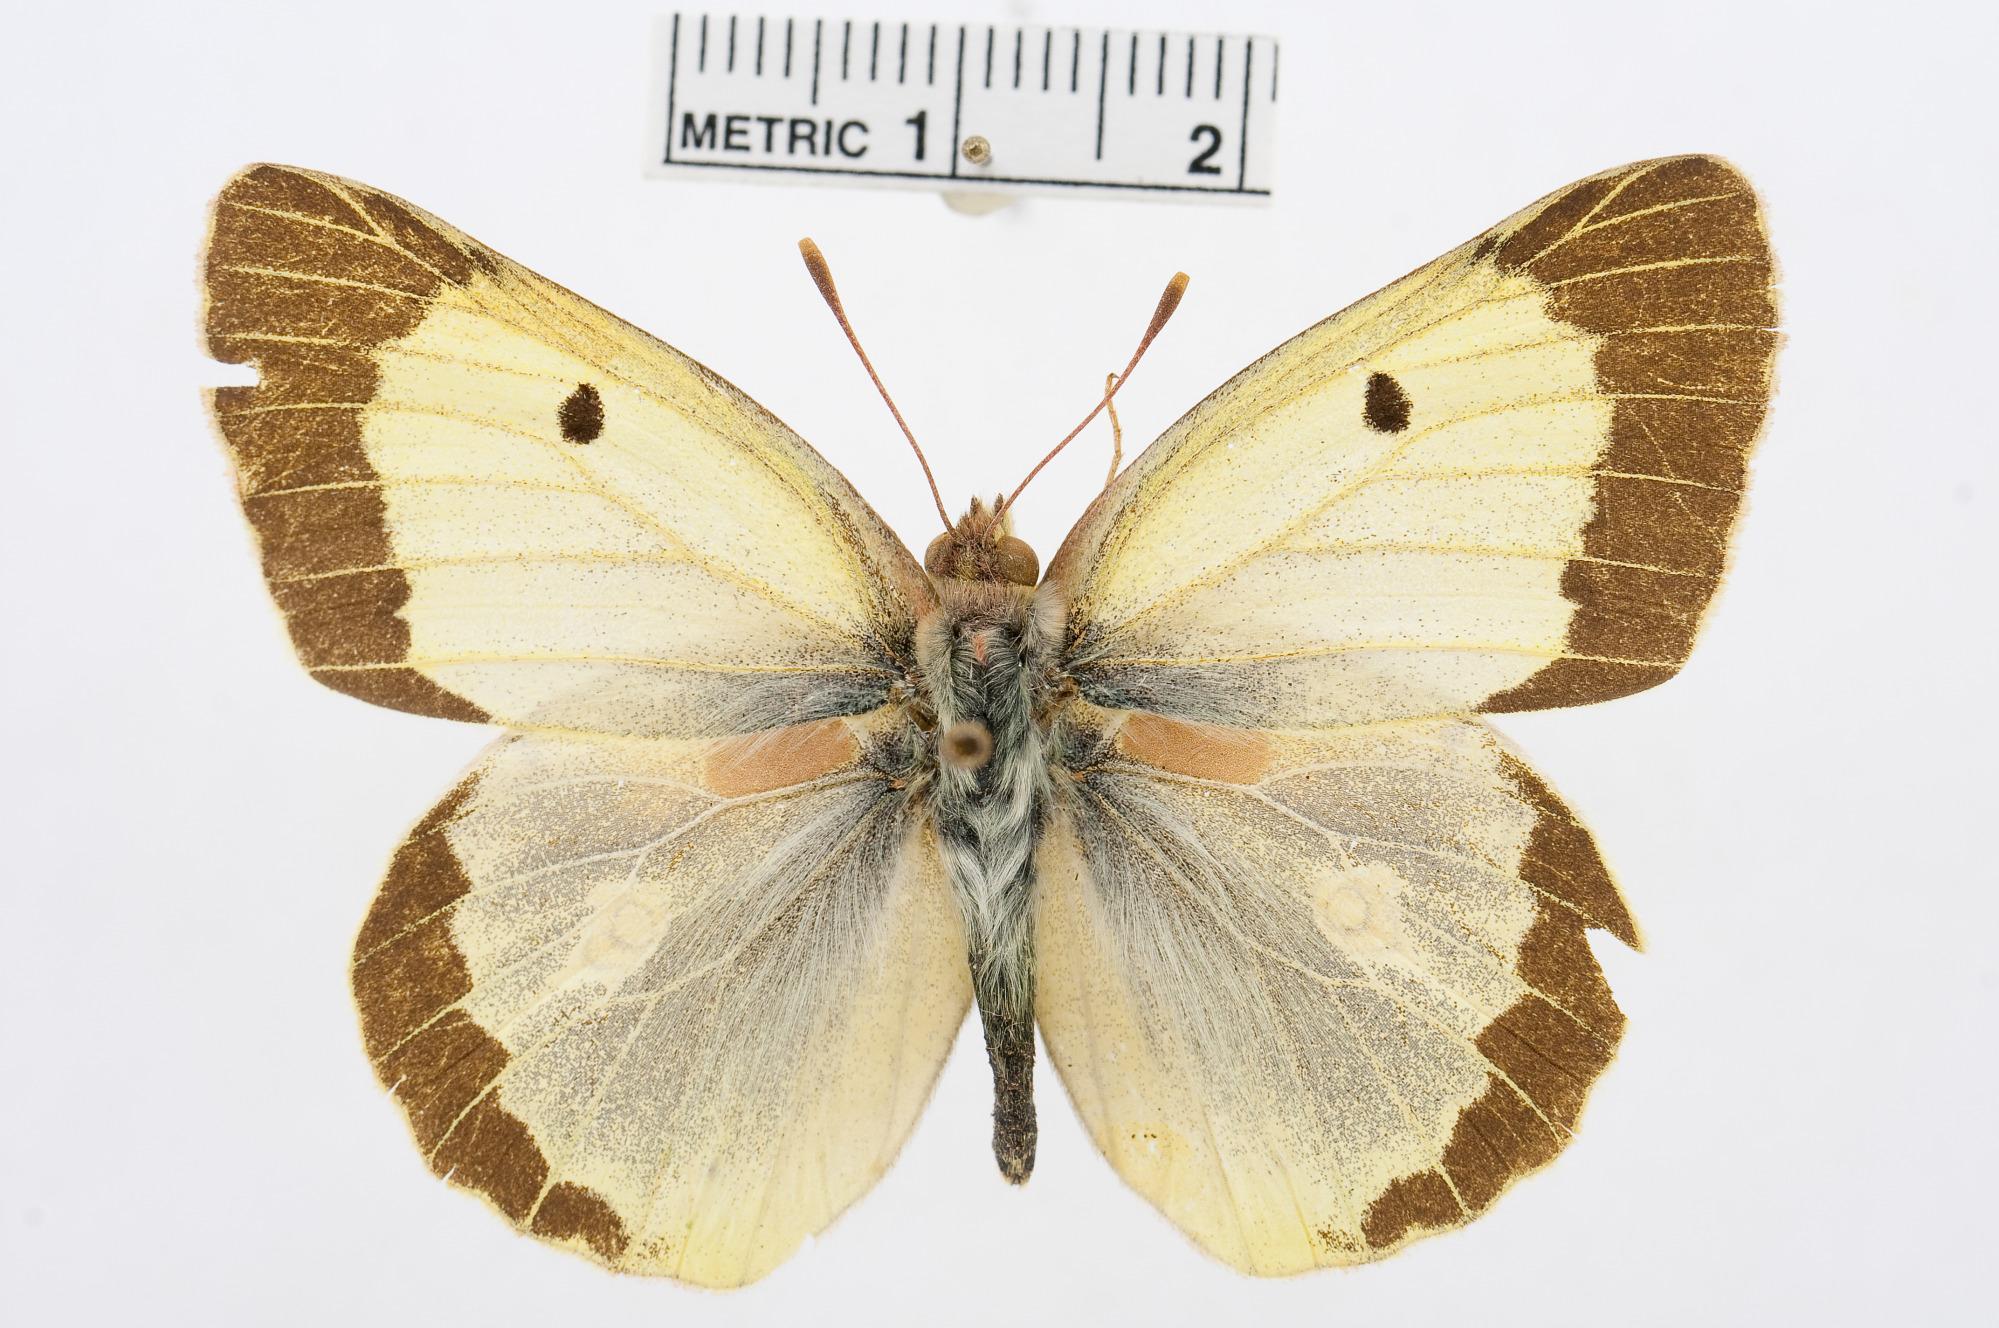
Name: Colias aurorina
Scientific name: Colias aurorina
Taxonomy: Animalia, Arthropoda, Hexapoda, Insecta, Lepidoptera, Pieridae, Coliadinae